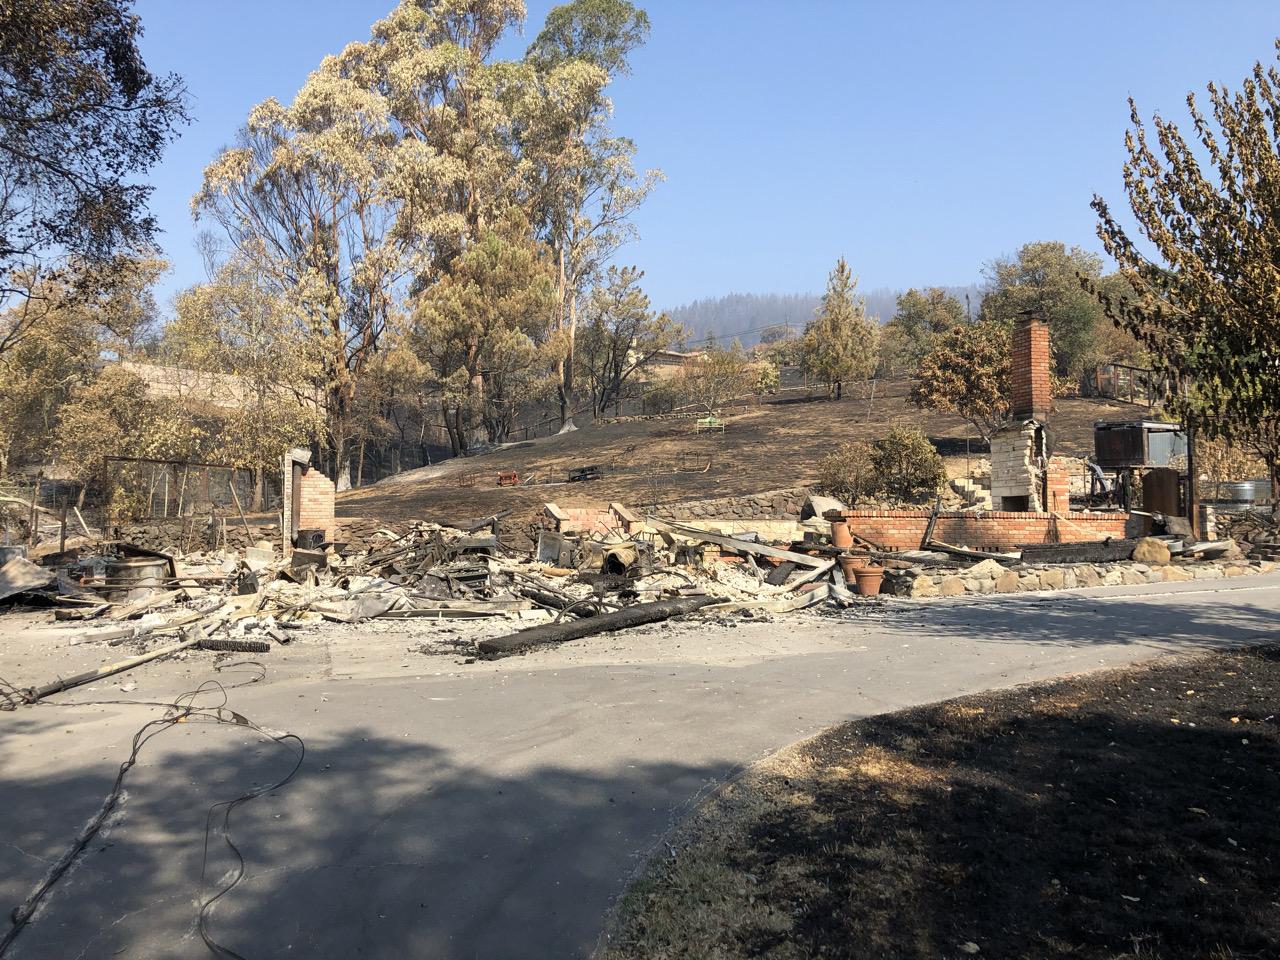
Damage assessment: destroyed